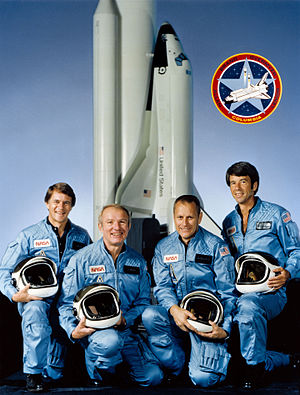
STS-5
Allen, Brand, Overmyer, Lenoir
STS-5 var NASAs femte rumfærge-mission.